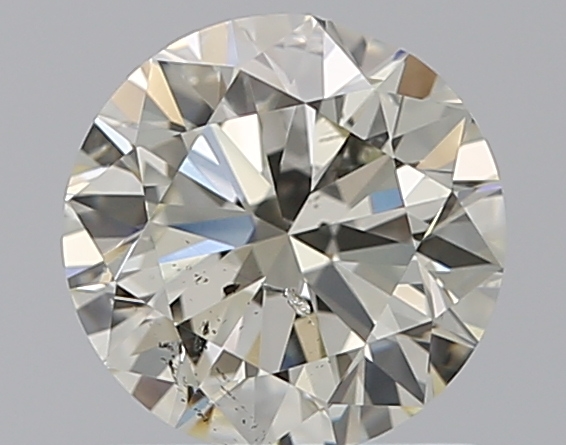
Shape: round
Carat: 1
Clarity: SI1
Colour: L
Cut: GD
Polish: EX
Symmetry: GD
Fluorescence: N
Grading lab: GIA
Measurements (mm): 6.17 x 6.25 x 3.94